Alumni Athletic Club

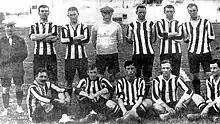
Although the team decreased its goal average, Alumni won another championship in 1910

Alumni won another title the following season, the 1907 championship. The squad finished unbeaten, totaling 37 points with 17 wins. Alumni achieved a large number of thrashing victories over some rivals, such as San Martín AC (7–0), Reformer (7–0 and 4–0), Quilmes (7–2), Barracas AC and San Isidro (5–0 both), Lomas (4–0 and 5–0), Argentino de Quilmes (5–1 both times), and Belgrano AC (4–0). Due to that outstanding performance on the field, the team reached a record of 76 goals scored in 20 matches (3,8 goals per game). That year Alumni won another domestic cup, the Copa de Competencia Jockey Club defeating Belgrano AC at the final, and its 4th Tie Cup championship, defeating CURCC at Ferro Carril Oeste stadium.